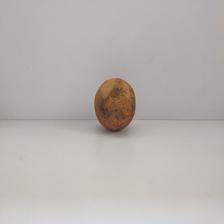
Size: Spoiled